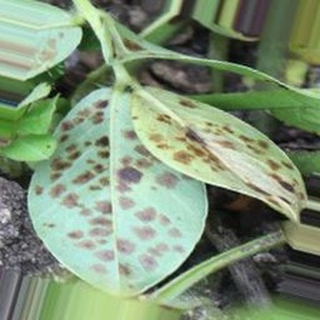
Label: groundnut_rust